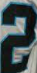
Number: 2